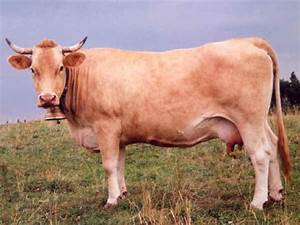
Label: cow